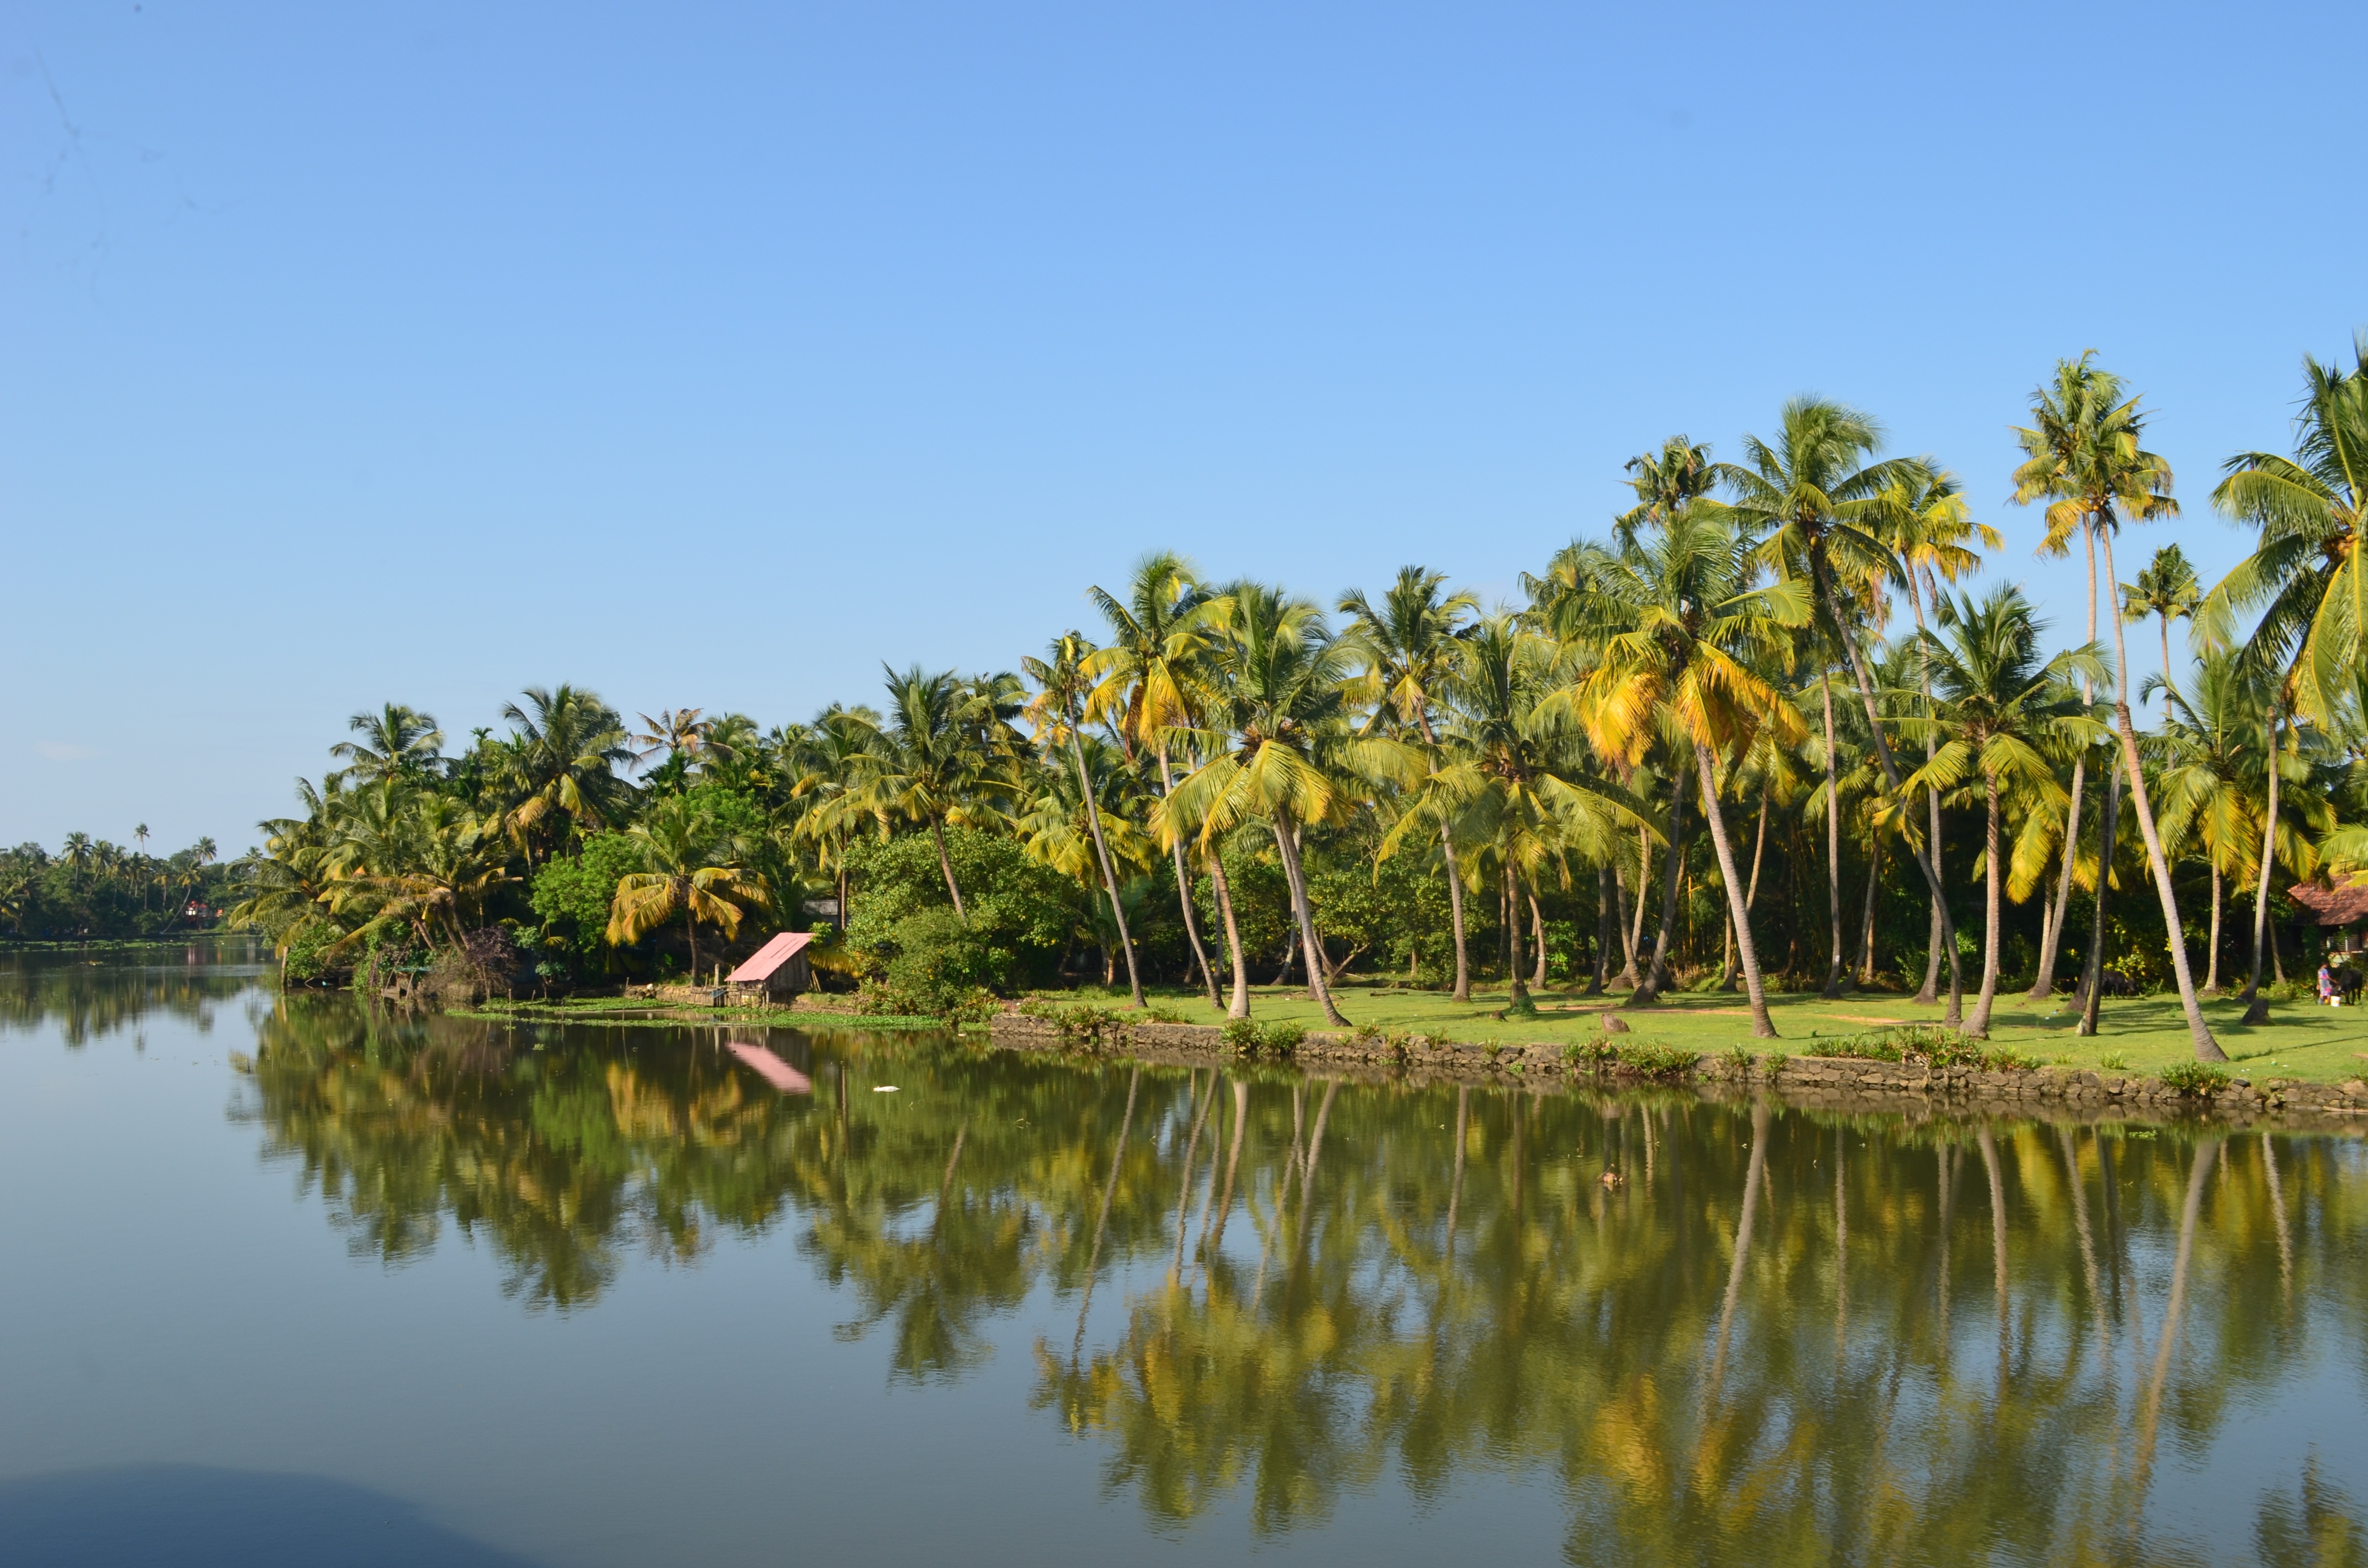
landscape, tree, water, nature, marsh, sky, shore, lake, river, reflection, jungle, tropical, lagoon, bay, asia, blue, tourism, savanna, coconut, vegetation, wetland, india, habitat, tropics, coconut trees, kerala, backwater, allepey, natural environment, woody plant, arecales